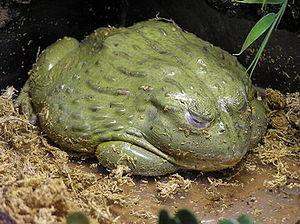
Pyxicephalus est un genre d'amphibiens de la famille des Pyxicephalidae.
Les Pyxicephalinae sont une sous-famille d'amphibiens de la famille des Pyxicephalidae.